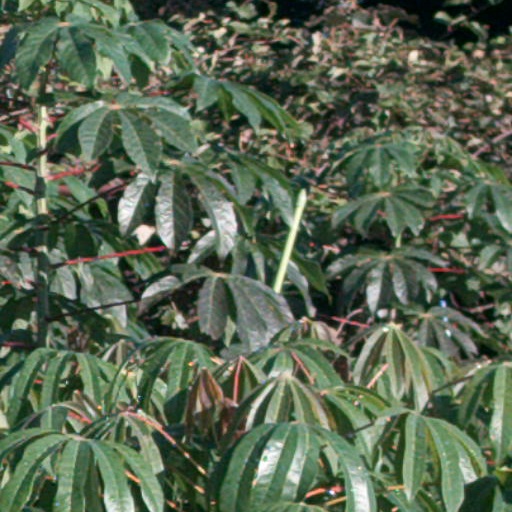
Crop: cassava